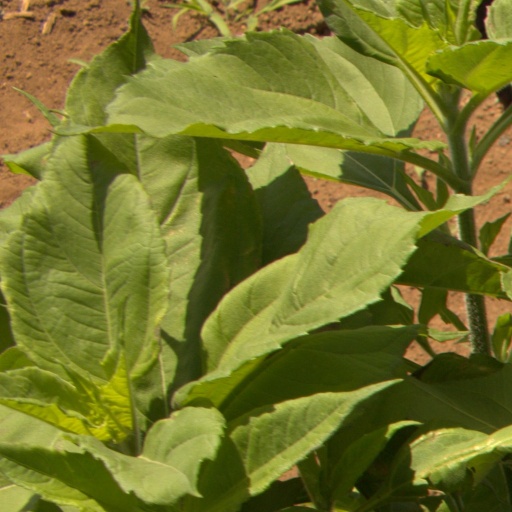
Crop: Jerusalem artichoke